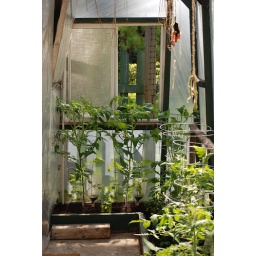
Tomatoes in green house